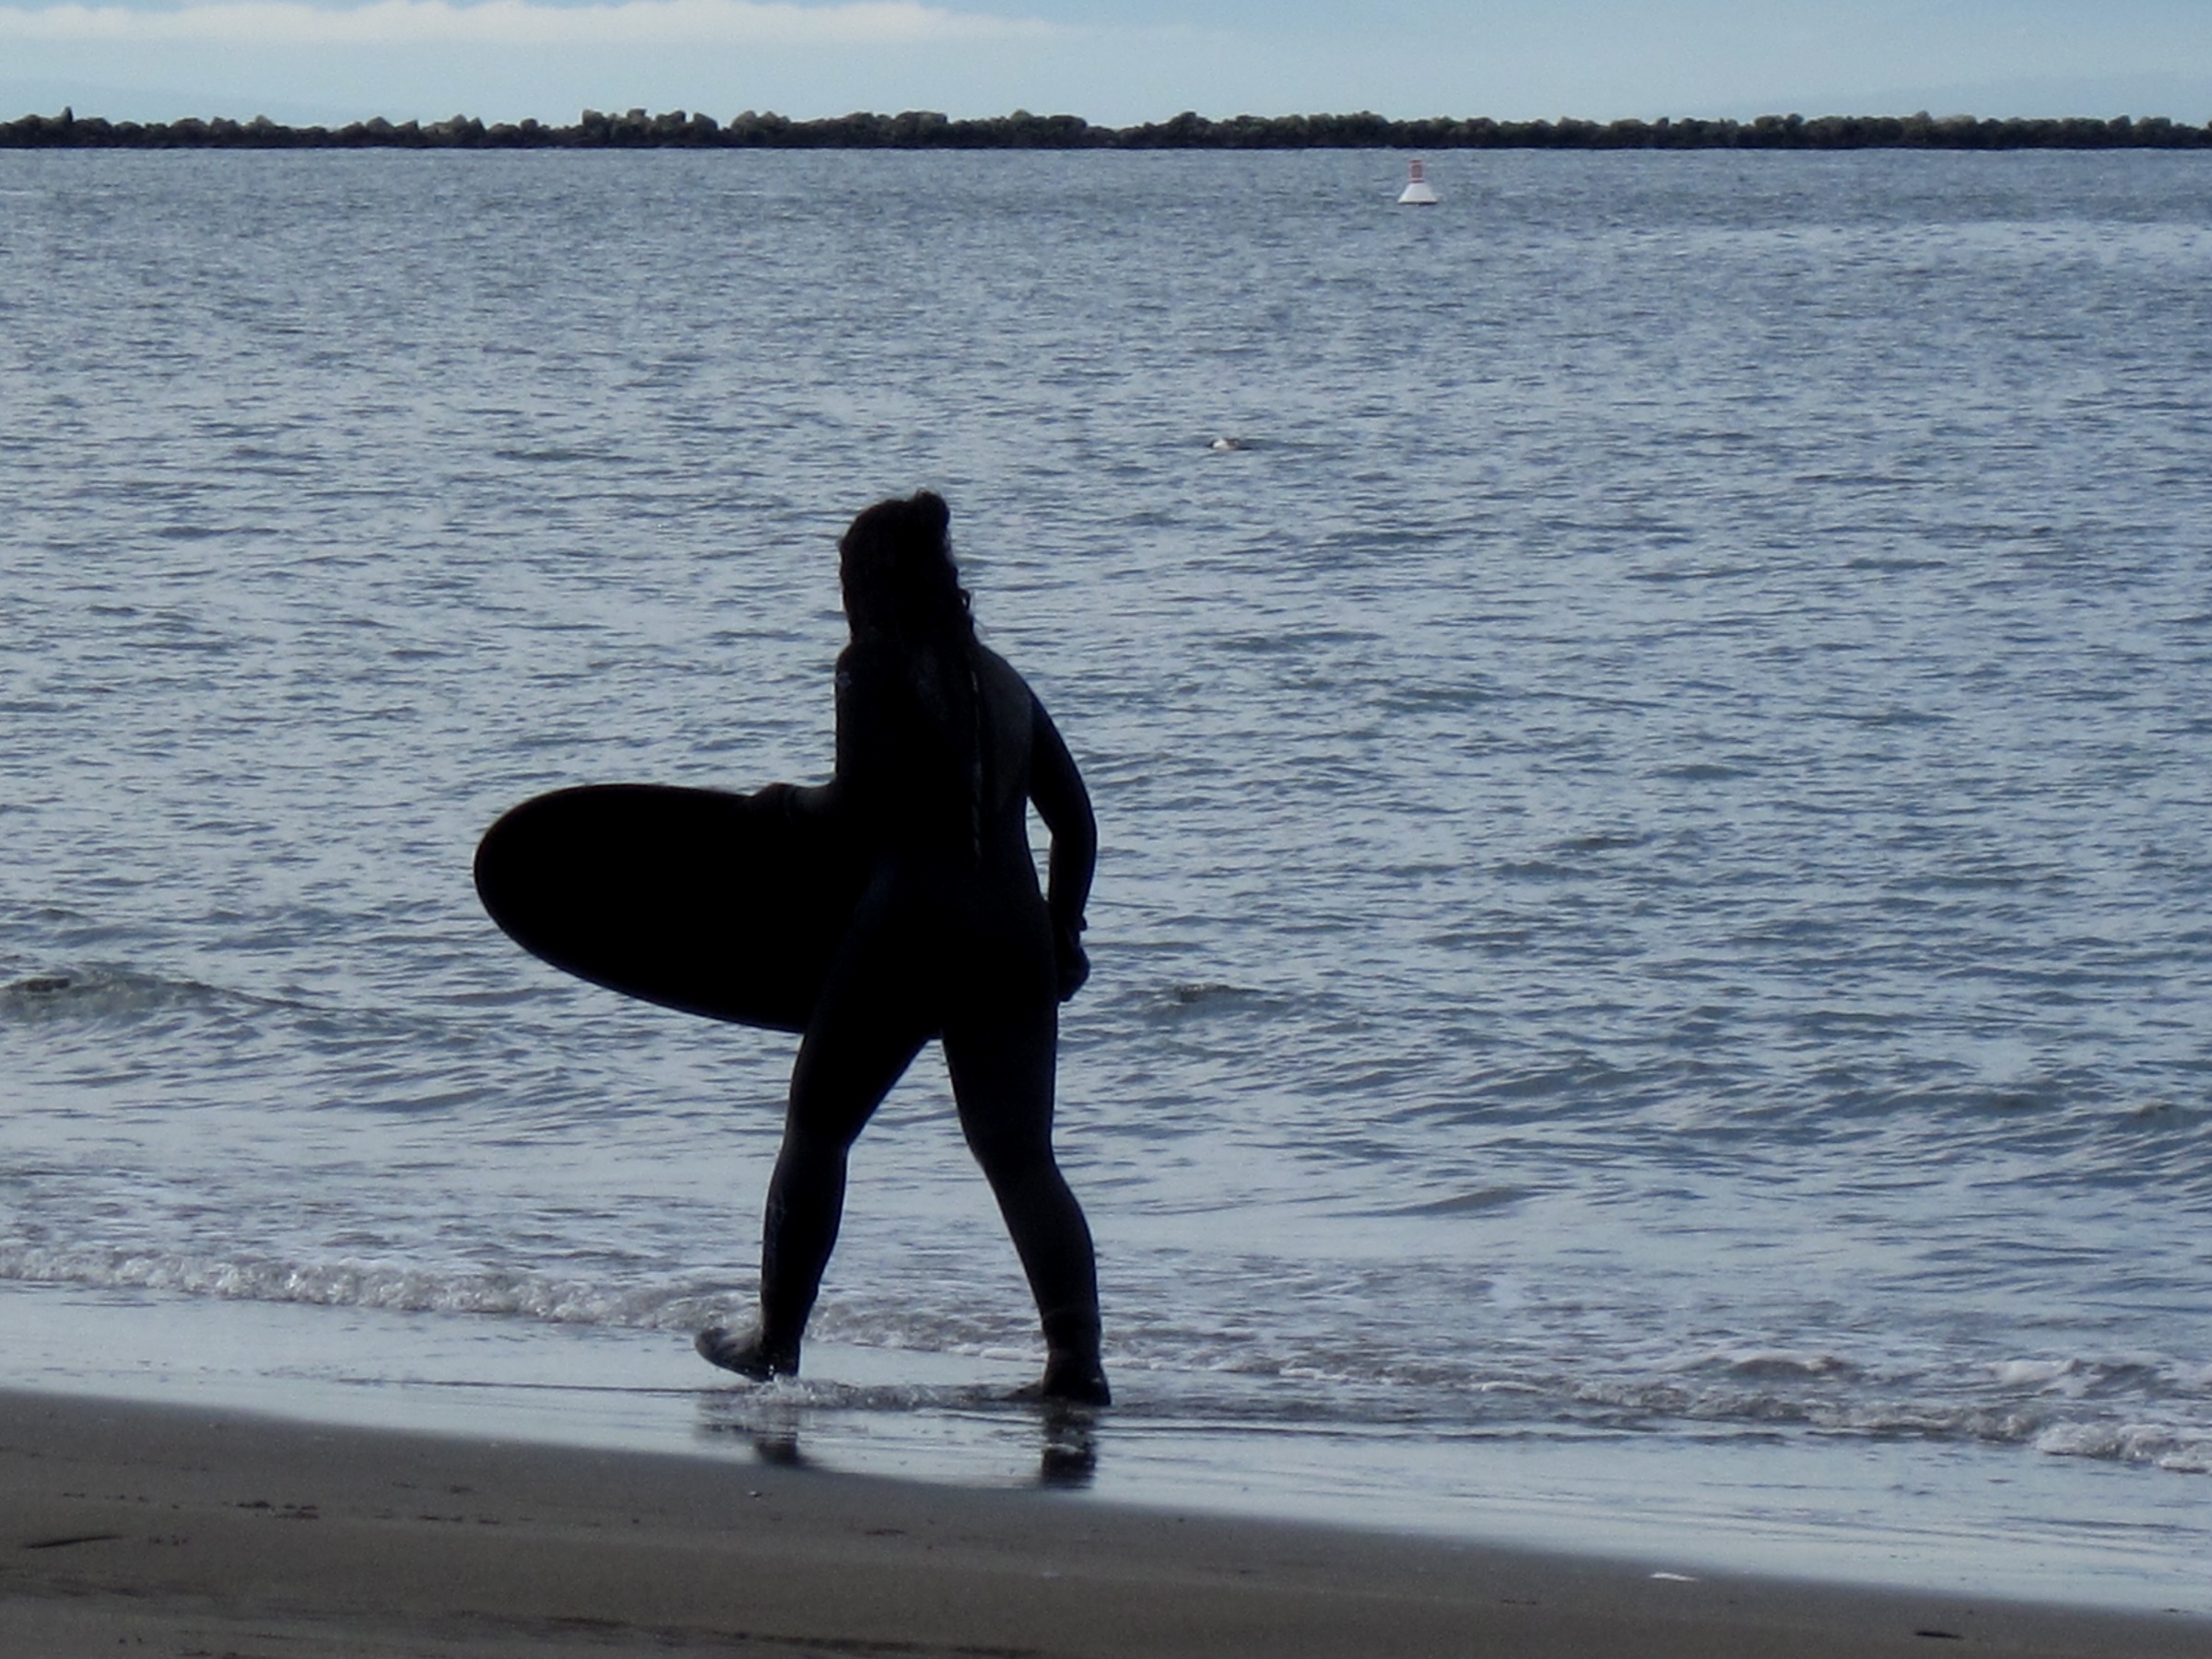
beach, sea, coast, water, ocean, shore, wave, surfing, vancouver, body of water, marine mammal, surfing equipment and supplies